Poderosas

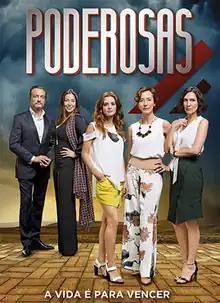
""A Vida é Para Vencer"" (Portuguese) ""Life is to Win"" (English)

Poderosas is a Portuguese telenovela that was produced by SP Televisão and aired on SIC from 18 May 2015 to 20 May 2016. It was succeeded by "Rainha das Flores" (Queen of Flowers). The initial writing was done by Patrícia Müller, but later Pedro Lopes took over as Müller went on maternity leave. This telenovela marked the first soap opera in the second time slot.